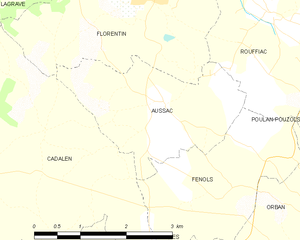
Carte des communes françaises Aussac
Aussac est une commune française située dans le département du Tarn, en région Occitanie.